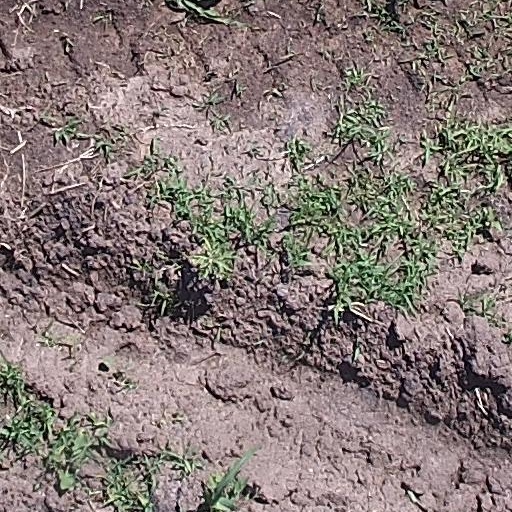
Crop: maize; corn